The Good, the Bad, and the Dead

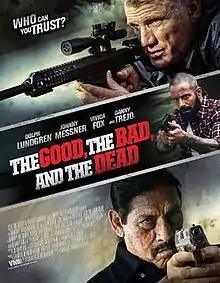
Promotional release poster

The Good, the Bad, and the Dead (stylized on-screen as 4Got10) is a 2015 American action thriller film directed by Timothy Woodward Jr., and starring Johnny Messner, Dolph Lundgren, Danny Trejo, Vivica A. Fox, and Michael Paré. The film follows Brian Barns, a man who wakes up in the middle of the desert with no memory of who he is. Surrounded by eight dead bodies, $3 million in cash and a van full of cocaine, Barns is pursued by a DEA agent, a corrupt sheriff, and a Mexican drug lord.